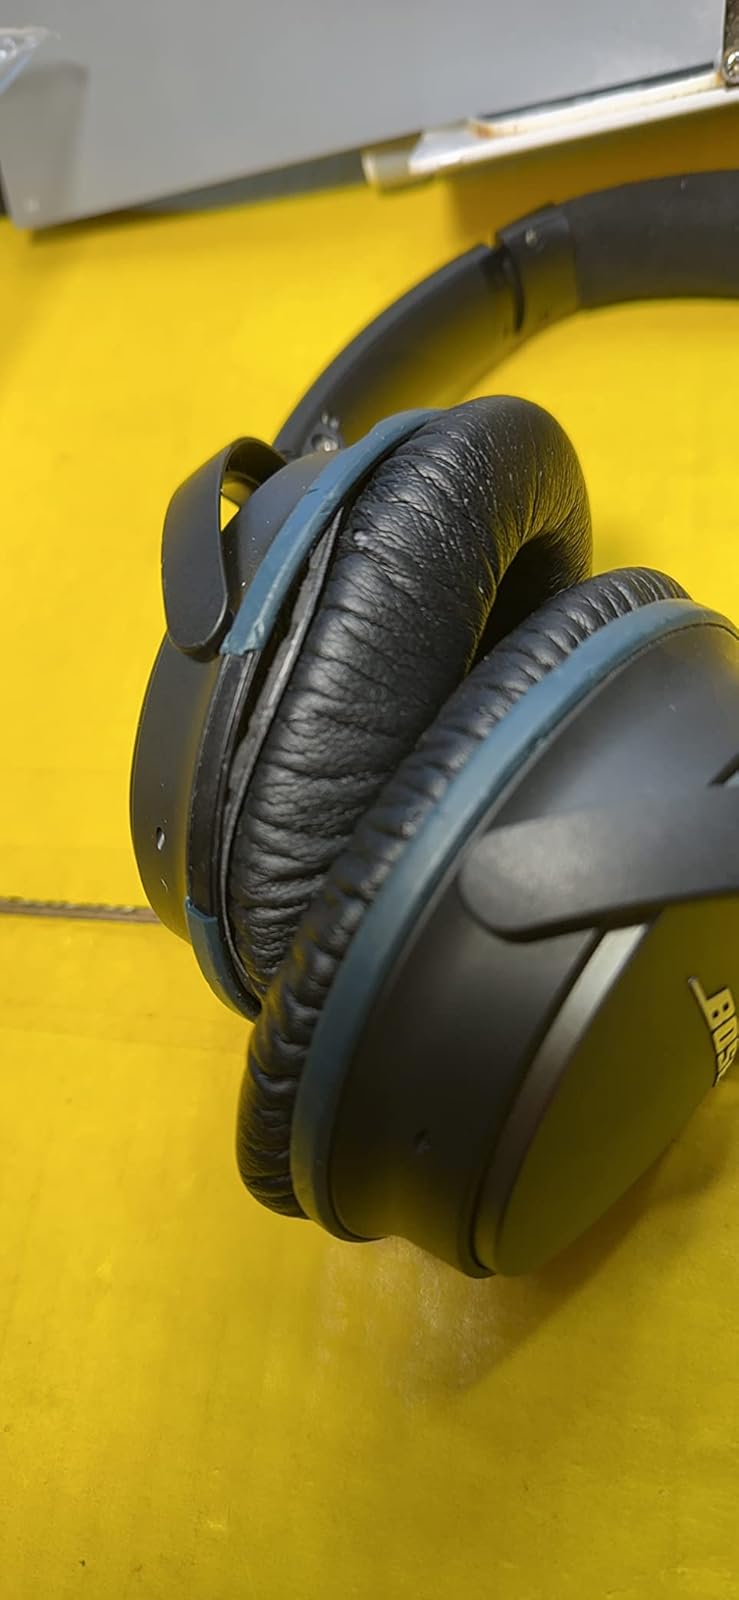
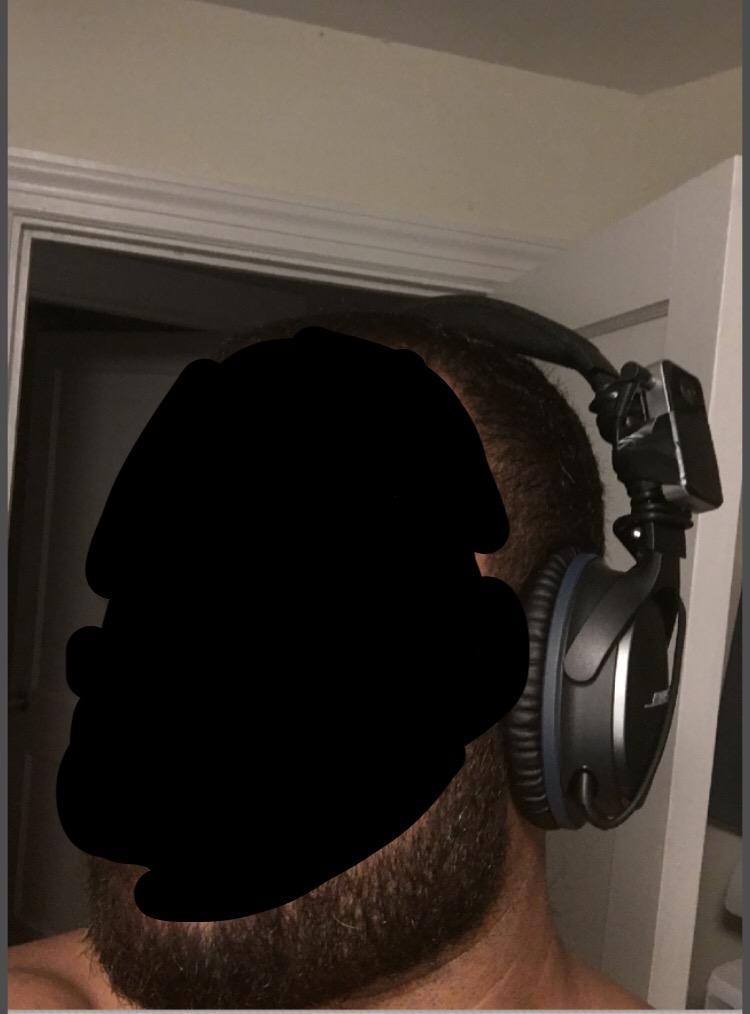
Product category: headphones
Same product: yes